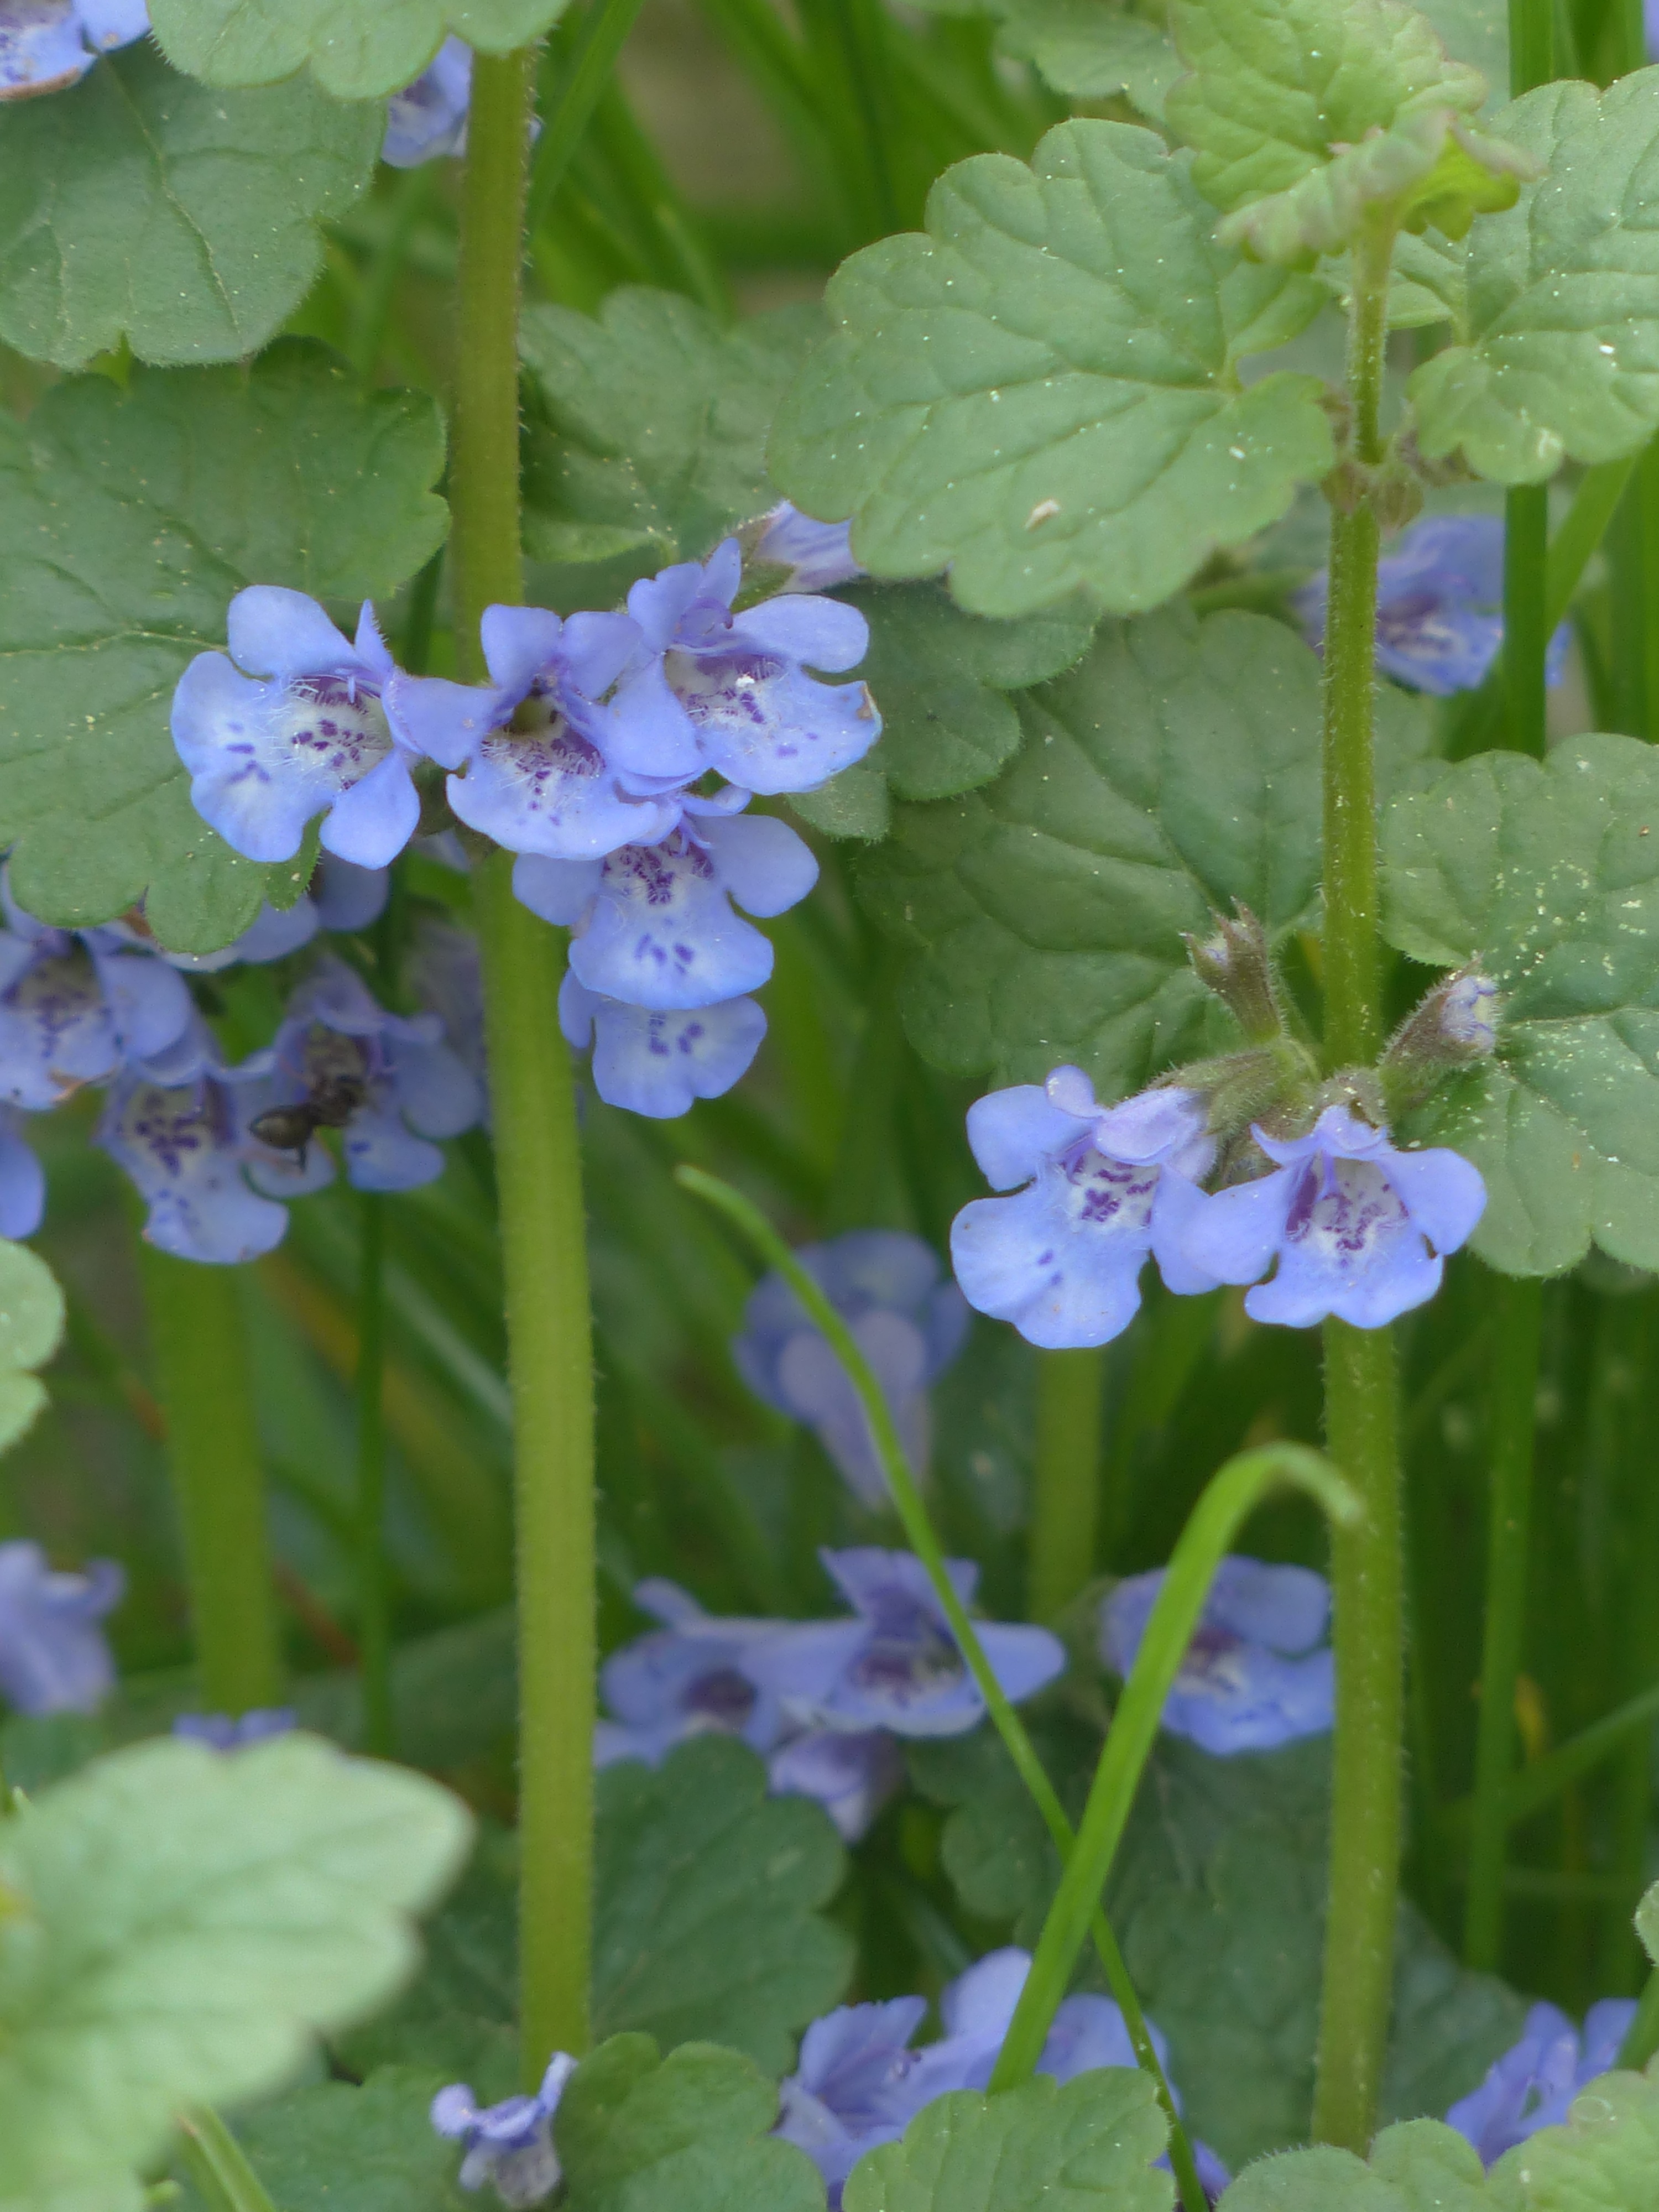
blossom, plant, flower, bloom, herb, blue, wild flower, wildflower, forget me not, flowering plant, lamiaceae, dayflower, annual plant, land plant, dayflower family, dame's rocket, glechoma hederacea, ground ivy, real gundelrebe